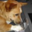
Label: dog